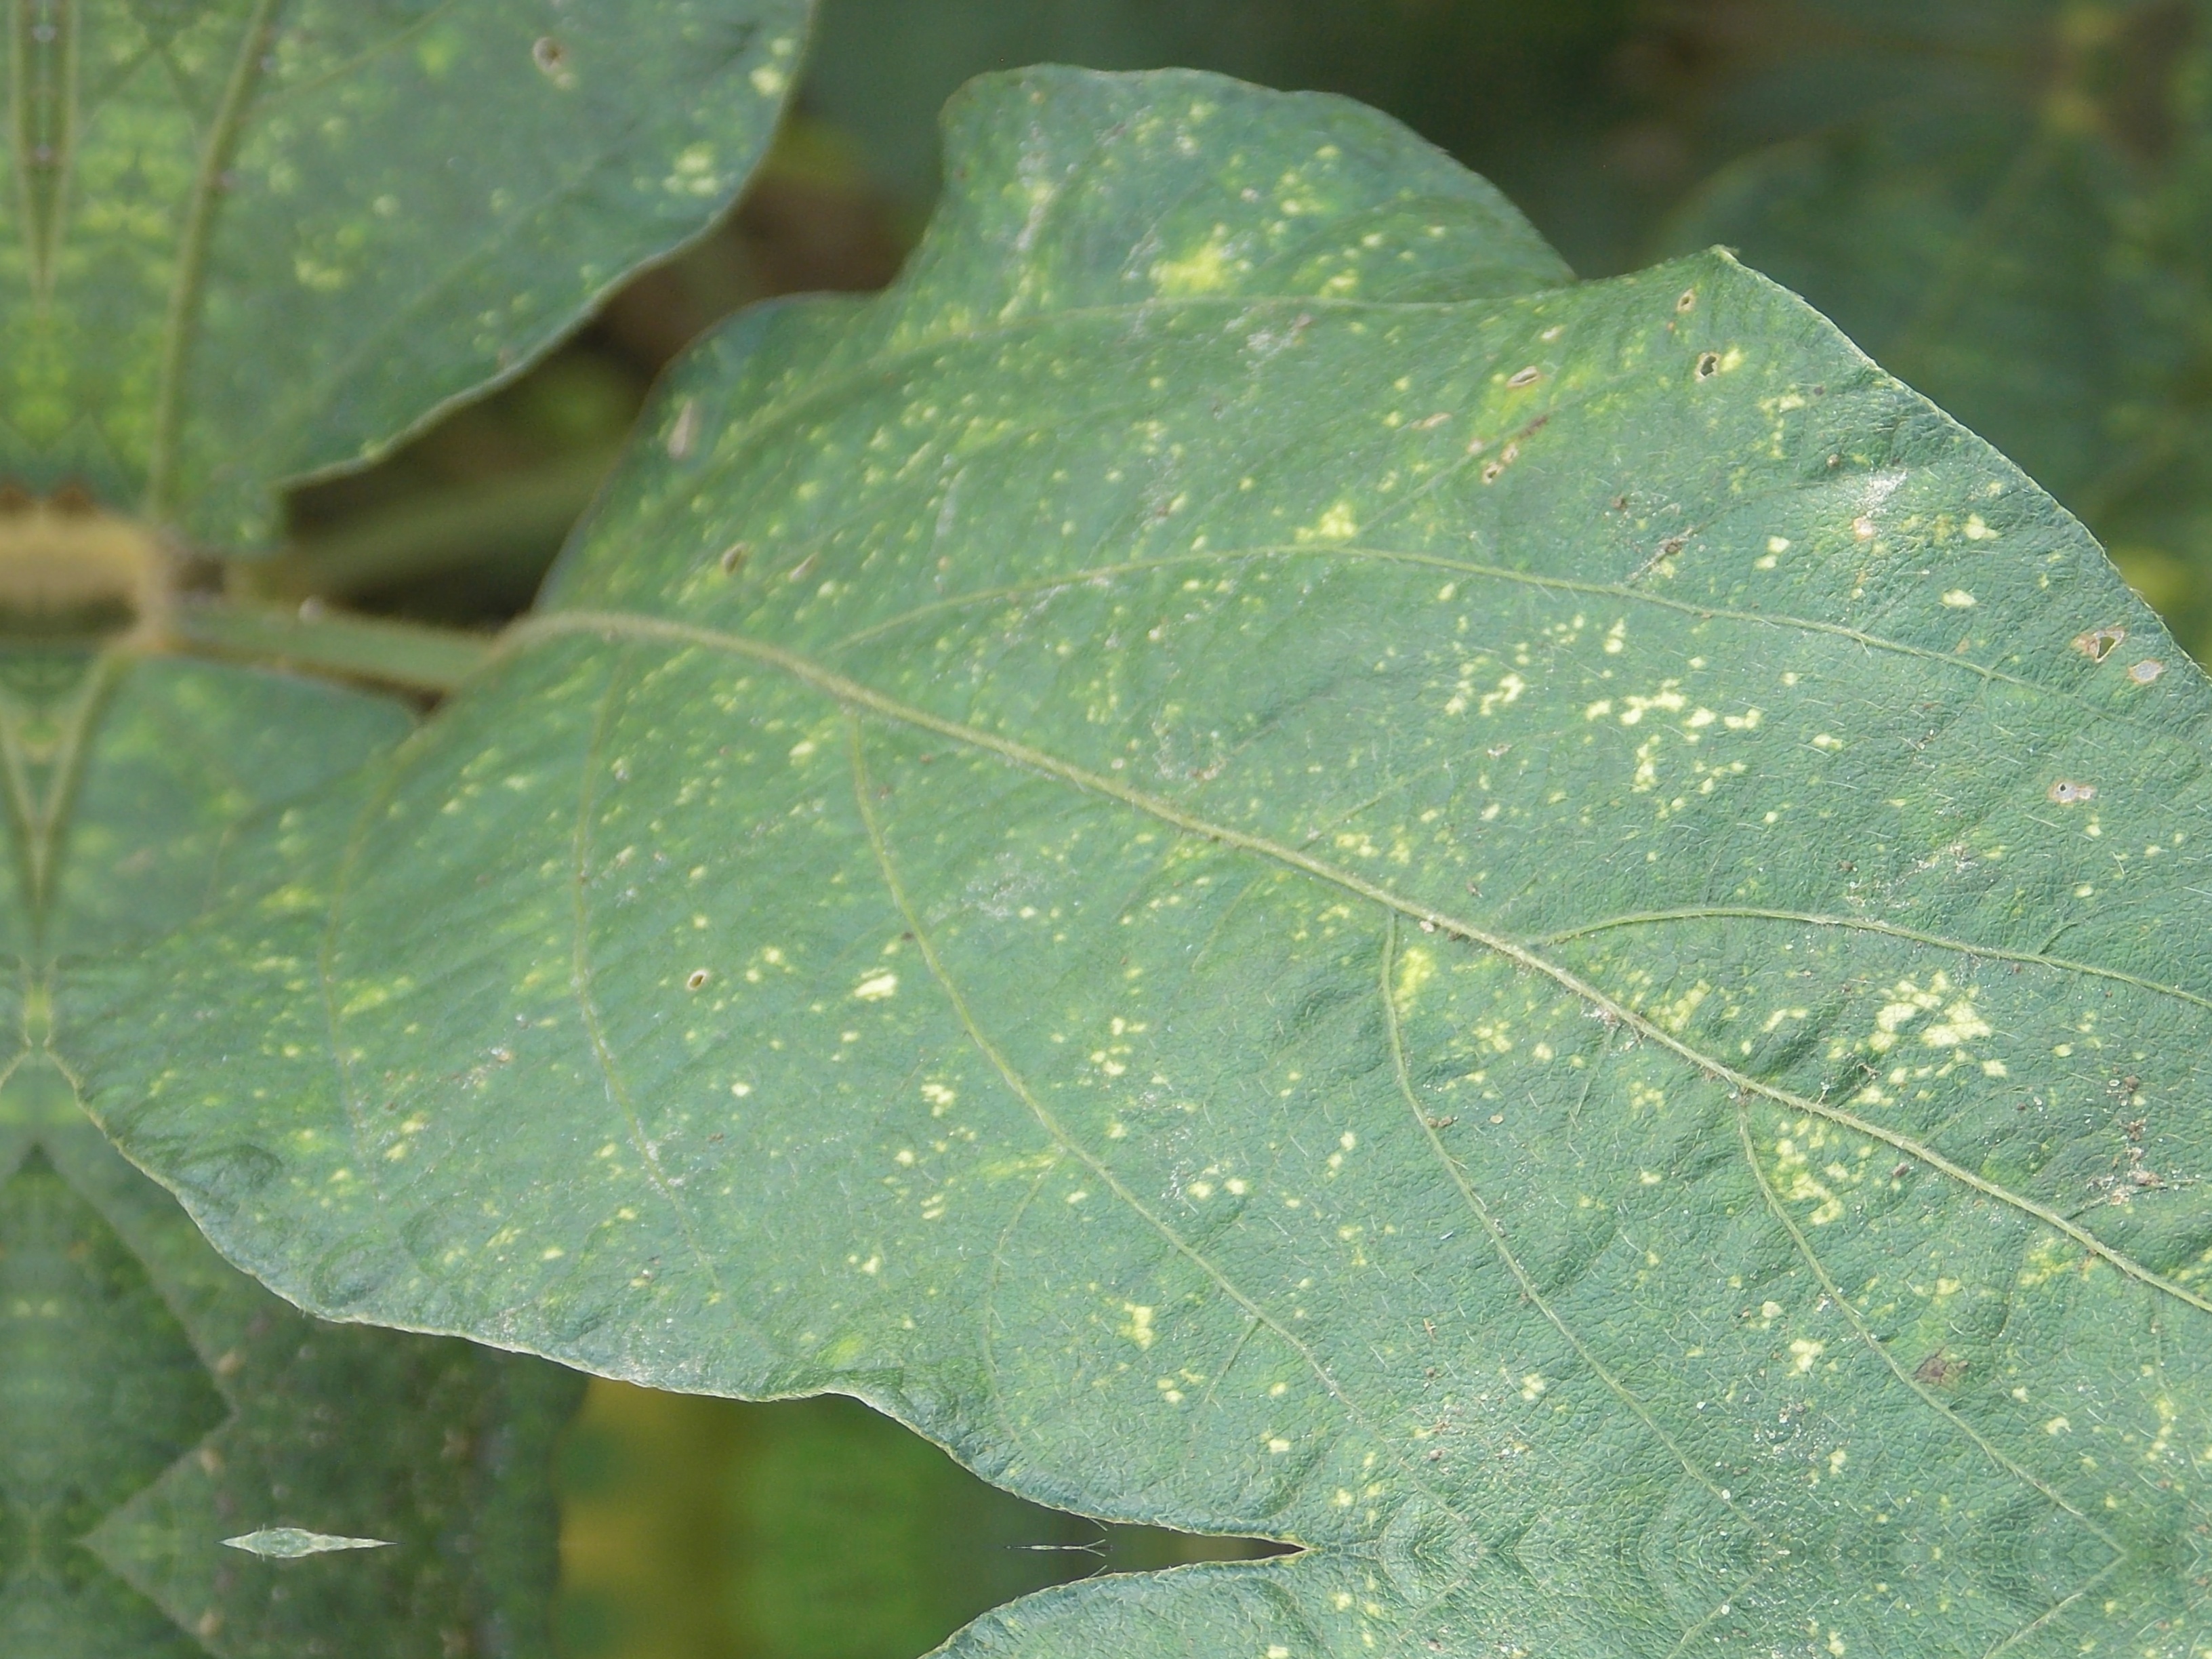
Label: Disease